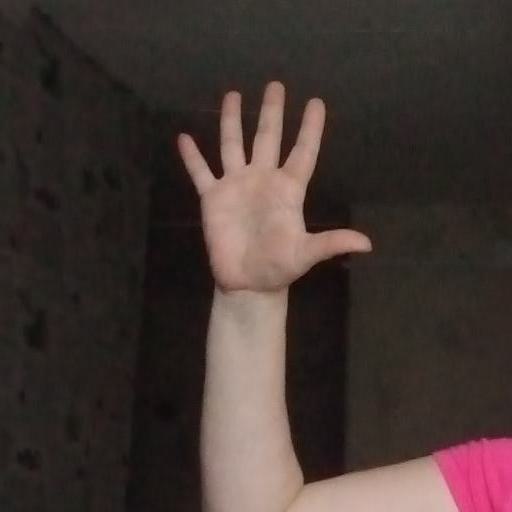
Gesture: palm